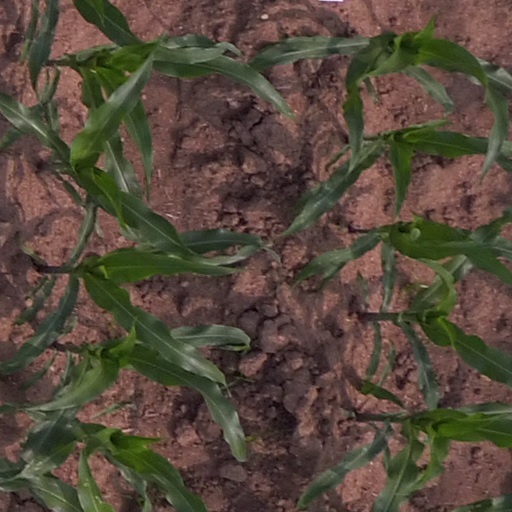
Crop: maize; corn